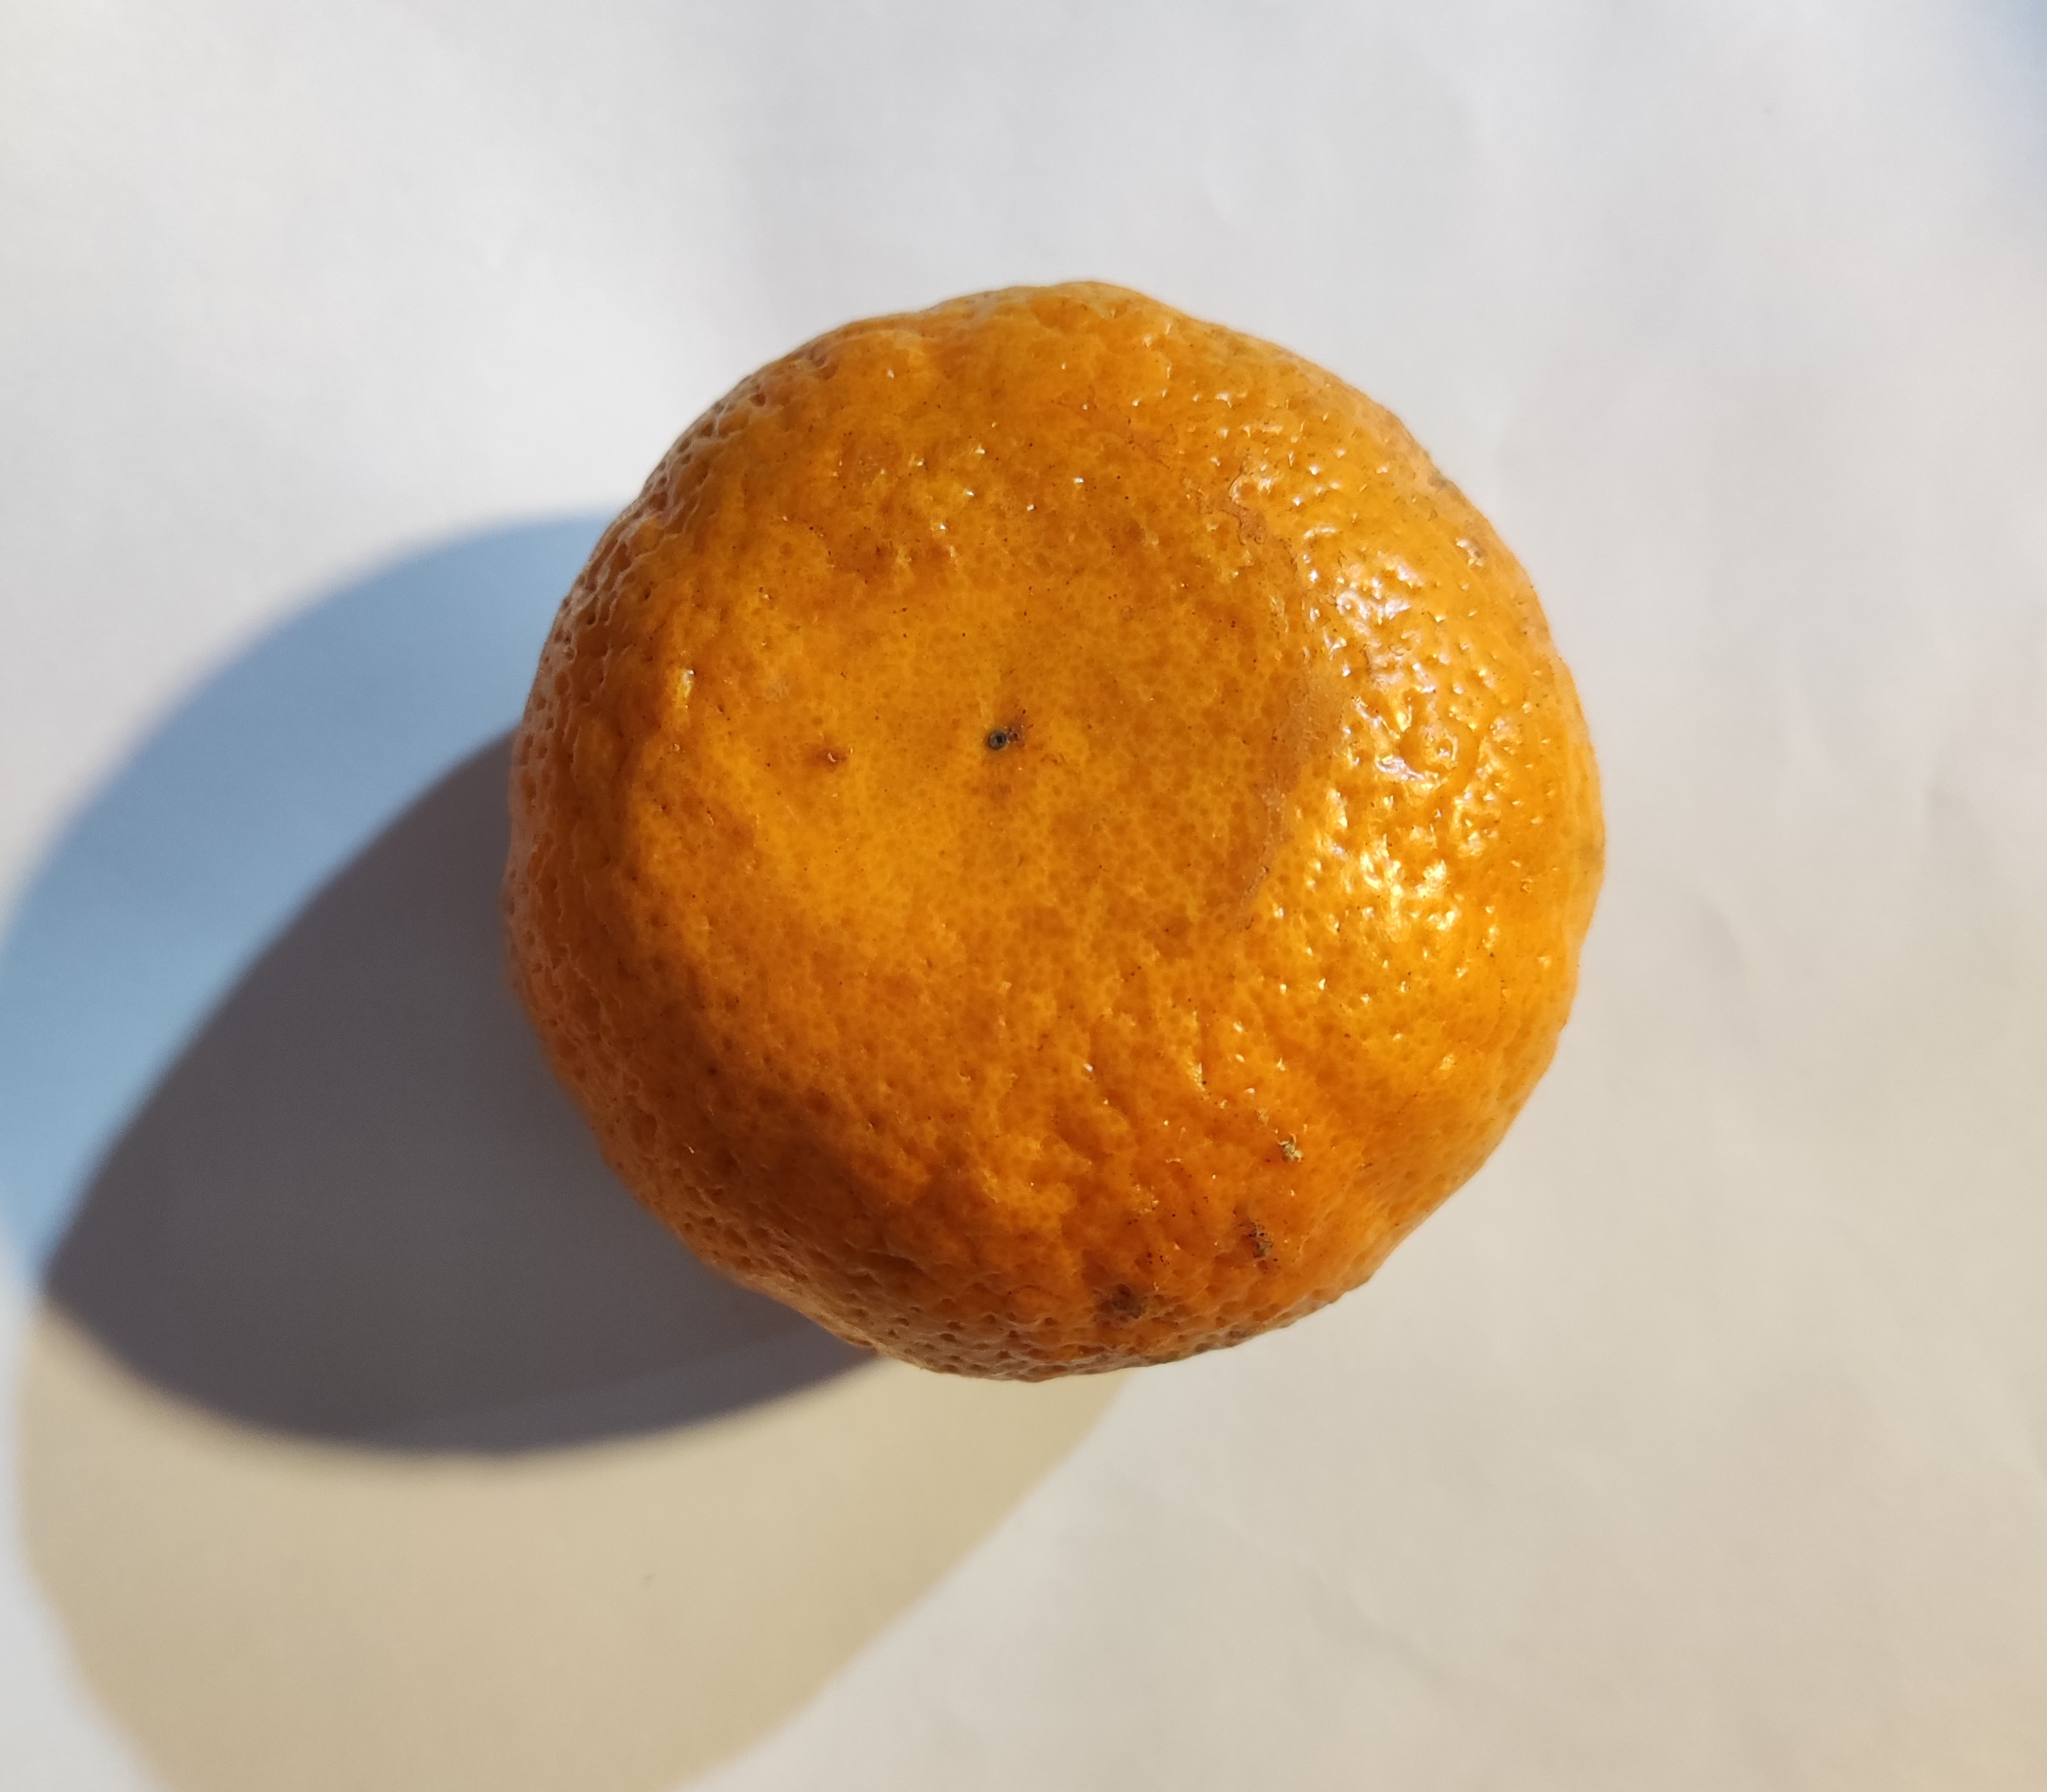
Fruit: orange
Condition: fresh